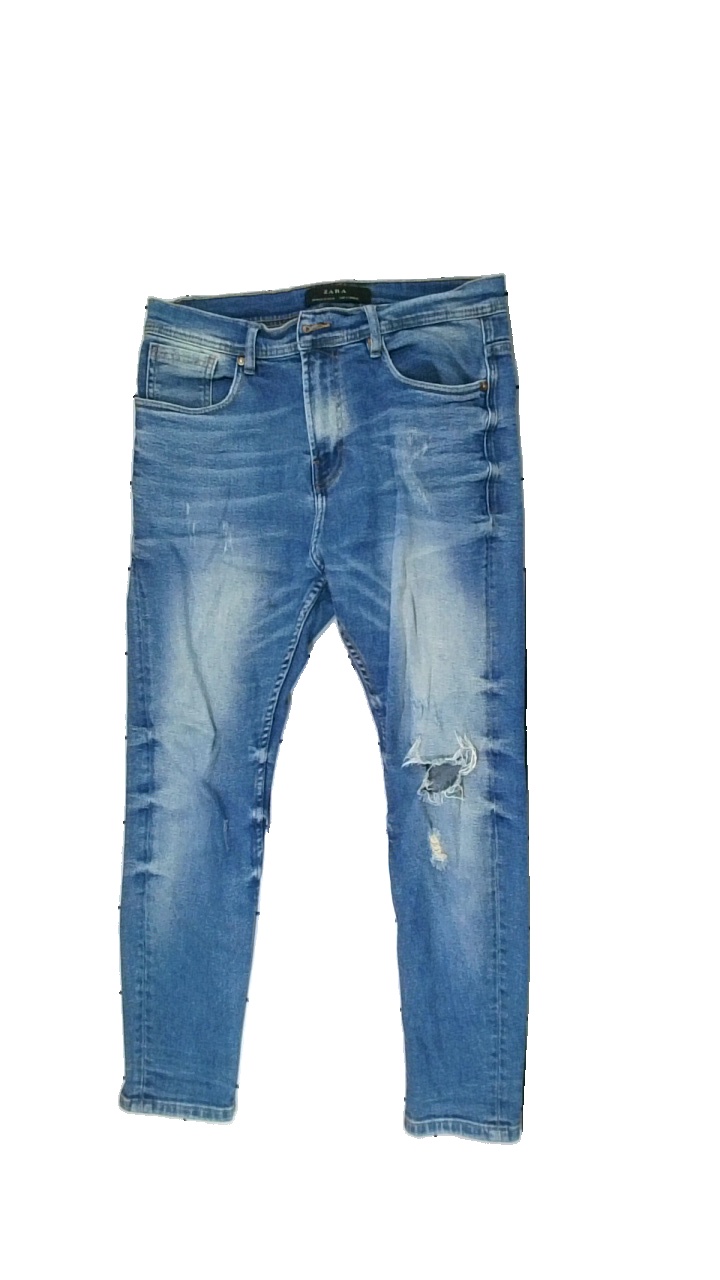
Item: Trousers (Ladies)
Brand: Zara
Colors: Grey, Blue
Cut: Regular
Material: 100% cotton
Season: All
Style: Denim
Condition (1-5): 2
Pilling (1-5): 5
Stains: Minor
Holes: Major
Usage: Recycle
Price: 100-150